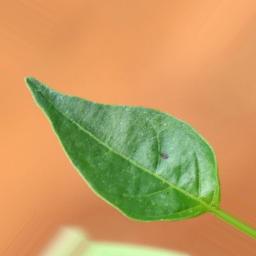
Label: healthy